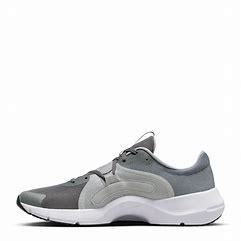
Brand: Nike
Model: In Season Tr 13